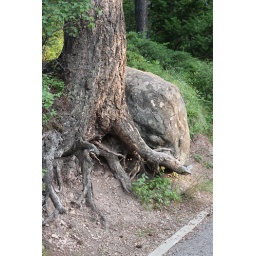
cole noticed how the trees roots had grown up and around rocks on both sides.